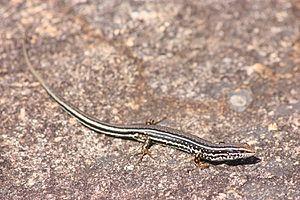
Ctenotus labillardieri, Cape Legrand National Park, Australie Occidentale
Ctenotus labillardieri est une espèce de sauriens de la famille des Scincidae.